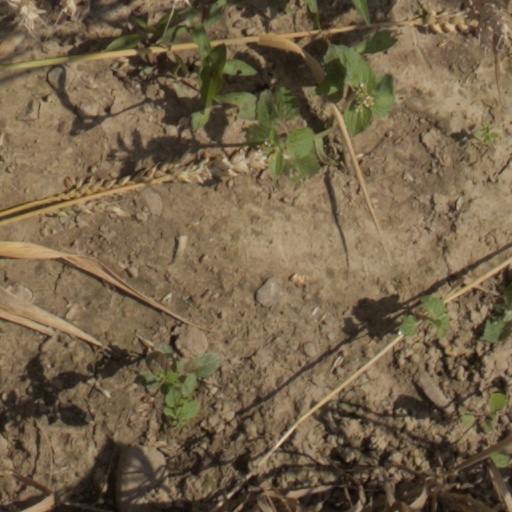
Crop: wheat